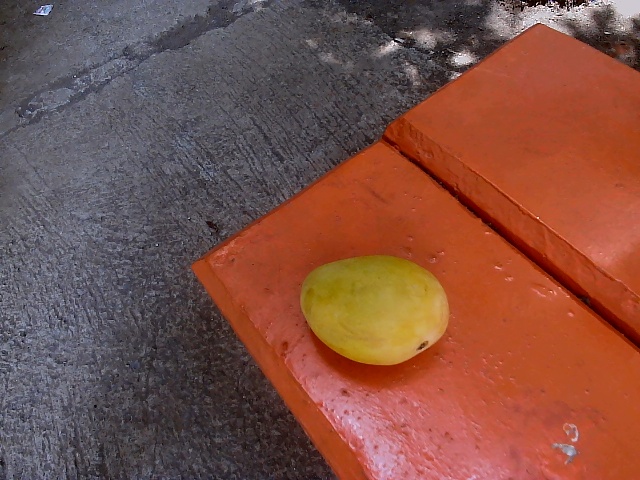
Label: Ripe_Mango